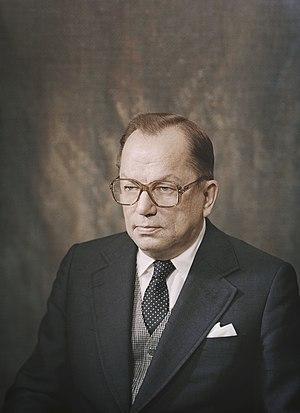
Ahti Kalle Samuli Karjalainen, né le 10 février 1923 à Hirvensalmi et mort le 7 septembre 1990 à Helsinki, est un homme d'État finlandais, Premier ministre de la Finlande du 13 avril 1962 au 18 décembre 1963 et du 15 juillet 1970 au 29 octobre 1971.